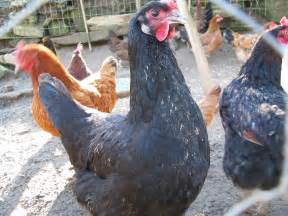
Label: gallina